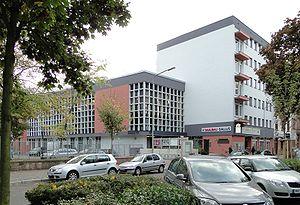
Le procès de Francfort, aussi connu sous le nom de second procès d'Auschwitz, fut constitué d'une série de jugements rendus par la justice ouest-allemande entre le 20 décembre 1963 et le 19 août 1965. L'instruction concernait le rôle de 22 prévenus dans le cadre de la Shoah et, particulièrement, de leur implication dans le fonctionnement du camp de concentration d'Auschwitz.